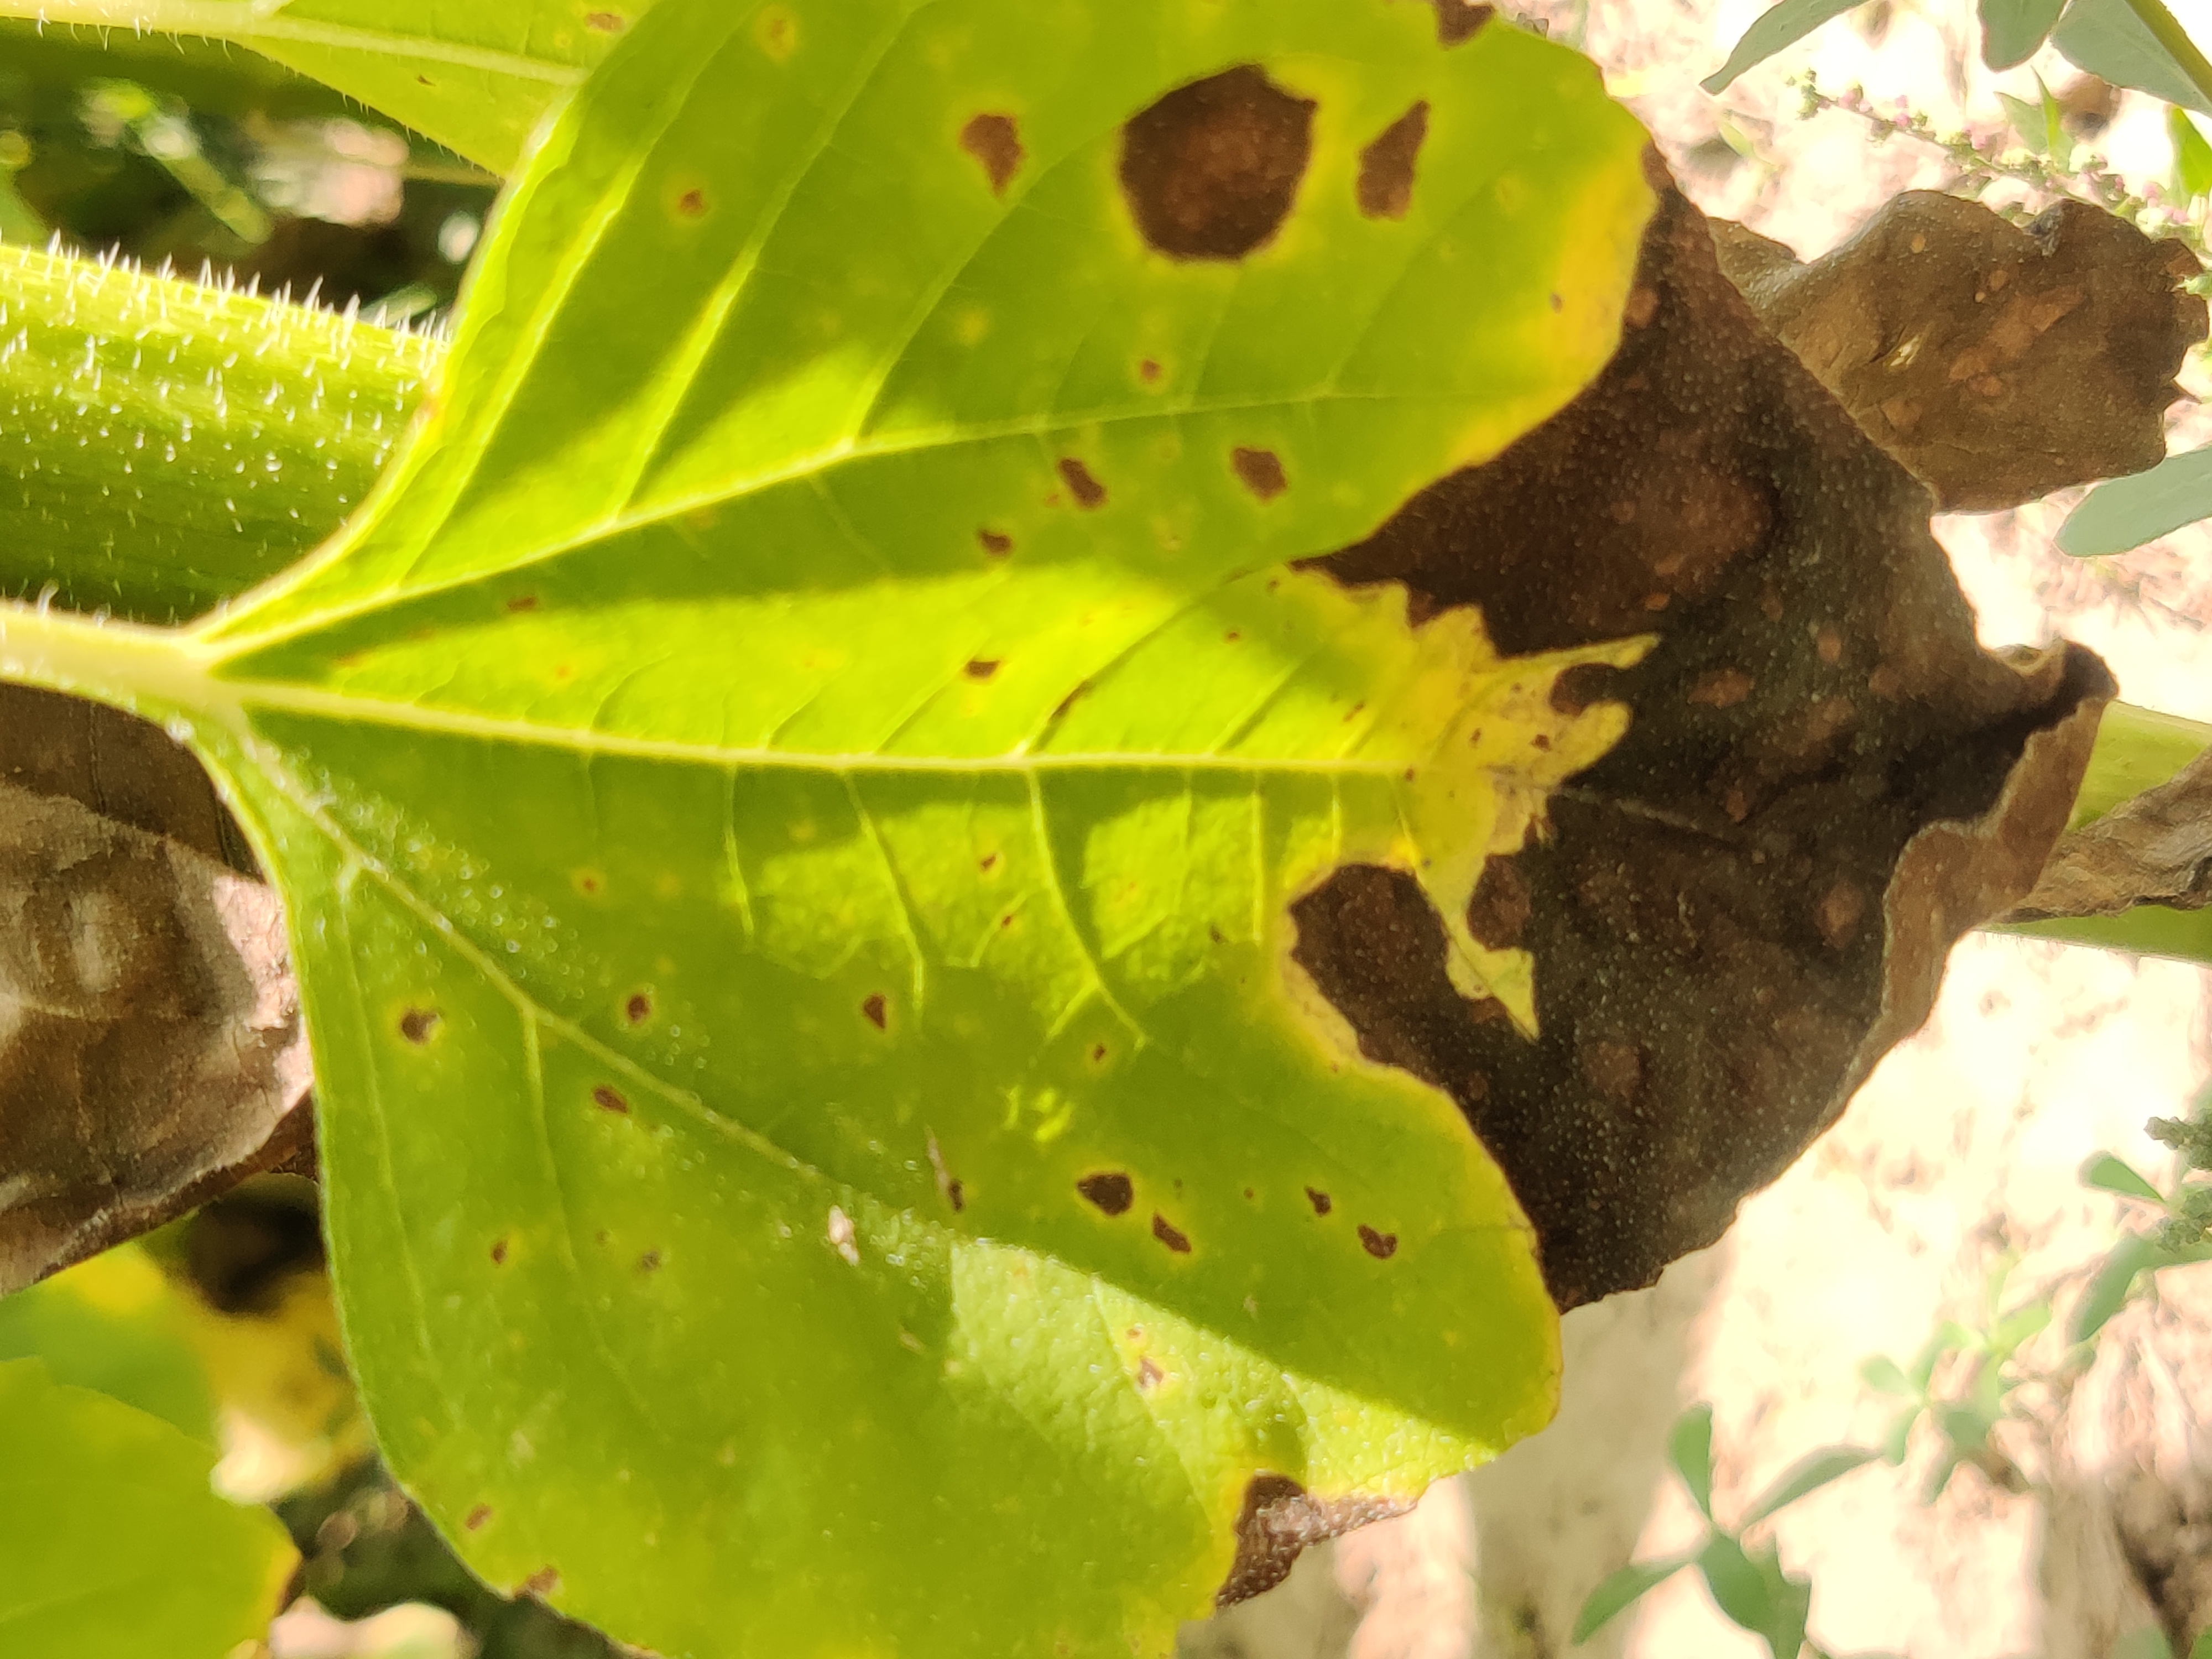
Label: Leaf_scars